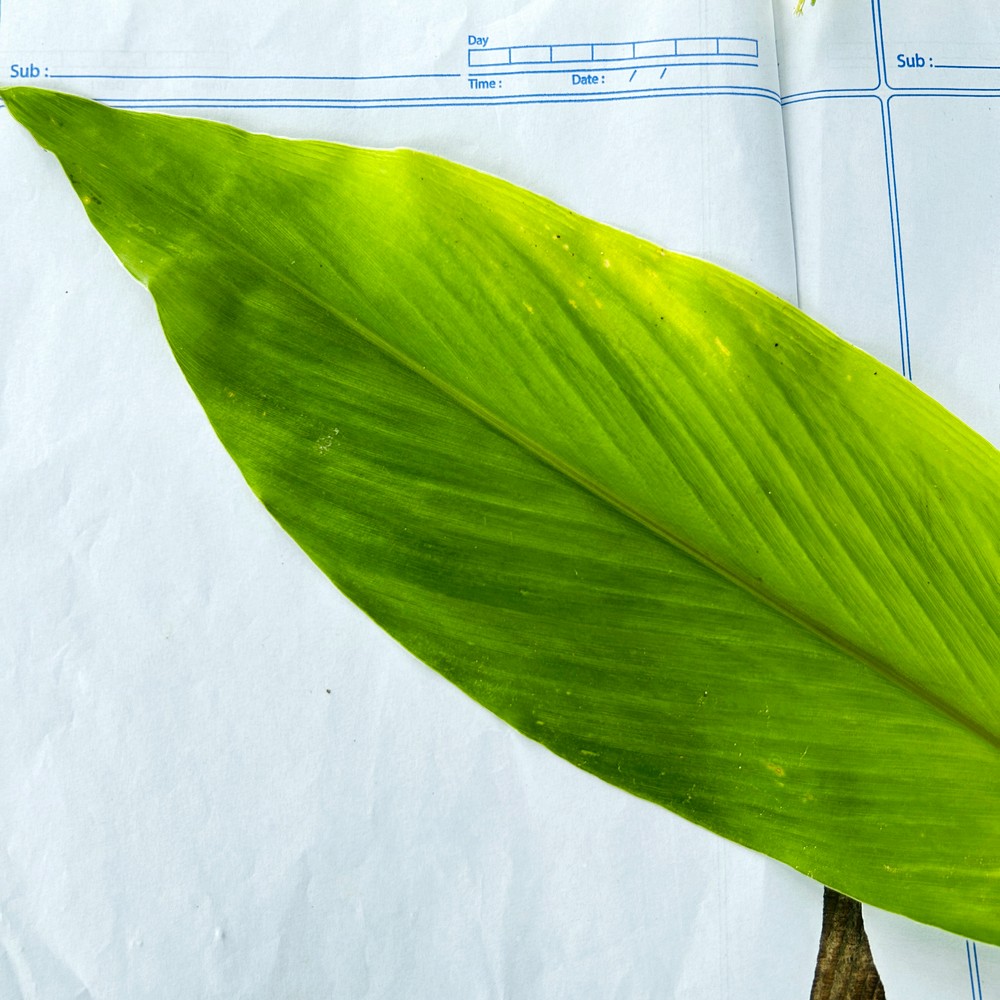
Label: Healthy Leaf